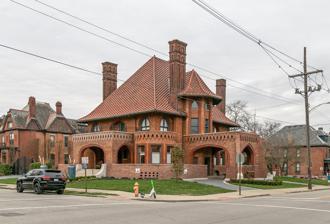
Building: Circus House
Country: United States of America
Year built: 1895
Historic house in Columbus, Ohio United States historic place Circus House U.S. Historic district Contributing property Location 755 Dennison Avenue, Columbus, Ohio Coordinates 39°58′37.780″N 83°0′33.674″W / 39.97716111°N 83.00935389°W / 39.97716111; -83.00935389 Area 7,414 sq ft (688.8 m 2 ) Built 1895 ( 1895 ) Architect Yost & Packard Website http://circushouse.com (archived copy) Part of Near Northside Historic District ( #80003001 ) Victorian Village The Circus House , also known as the Sells House, is a building in the Victorian Village neighborhood of Columbus, Ohio . The three-story, 7,414 sq ft (688.8 m 2 ) house was designed by Yost & Packard in an eclectic style, using elements from numerous architectural styles. It was built for the family of Peter Sells, one of the owners of the Sells Brothers Circus . The house is located at the northwest corner of Goodale Park , one of the first city parks in Columbus. Peter and Mary Sells' house was built in the 1890s, with influence from a family trip in 1891. The building was completed in 1895, and furnished with décor from the family's world travels. Peter Sells split from his wife in a widely publicized divorce in 1900, and he died in 1904. The house subsequently saw a range of commercial uses, from an office building to a daycare center, a fraternal order for commercial travelers, a nursery school, and an alcoholics' recovery house. In 1998, the house returned to single-family residential use, and each of the three owners have completed various renovations to the house during their ownerships. The house is a contributing property of the Victorian Village Historic District, overseen by the Victorian Village Commission, and the Near Northside Historic District , on the National Register of Historic Places . History Early and commercial uses The house in 1898 The house among others on Dennison Avenue, 1897 The house was commissioned in the 1890s by the circus owner Peter Sells of Sells Brothers Circus . Yost & Packard designed the house with influence from the Sells family trip to California in 1891. The dramatic rooflines, curved Moorish style windows, and terracotta-tile roof suggest a similar profile to that of a circus big top. The firm also designed the carriage house, occupied by the servants of the Sells family. The house was completed in 1895. Once settled in the new residence, the Sells' furnished the house with pieces from their travels around the world, creating a lavish and exotic feel to the interior. Sells built it to placate his wife Mary, who did not share his enthusiasm for the circus, animals, and the frequent travels the business involved. Mary was alleged to have taken an affair with William Bott, the wealthy owner of the Bott Brothers' Billiards and Saloon . Urban legends recall that the Sells kept lions or elephants in the house's basement or carriage house, and that a carousel was installed in the house's third floor, though no evidence supports the legends. The Sells family occupied the house until 1899, when Peter and Mary divorced due to her alleged infidelity. The ensuing divorce trial was front-page news, as Columbusites became fascinated with the scandalous circumstances the divorce was filed upon. Peter Sells gained the split from his wife in December 1900 and removed her from his home. Since Peter's death in 1904, the usage of the Sells Brothers house has varied greatly, ranging from a nursery school to the House of Hope for Alcoholics, a shelter house for recovering alcoholics, only from 1960 to 1961. The Columbus chapter of United Commercial Travelers was noted as an early good steward of the house. It was first used for offices in 1920; one of the owners was the local Fraternal Order of Police , from 1953 to 1959. In 1963, it became a daycare center, which operated until 1997. It was sold the next year for $429,000. Return to residential use Aerial view of the house, property, and carriage house After a long time in commercial use, the building once again became a private house for the Brownstein family after their 1998 purchase. Under their ownership, it was restored to a pristine condition, and was resold in 2008 with a list price of $1.4 million. The Hardings purchased the house; Fritz Harding, formerly a trustee of the Columbus Historical Society and a department chair at the Columbus College of Art and Design , reworked the interior to reflect its circus theme. Amid decorative additions, the family also installed a geothermal system and rainwater catchment cistern in the house. The Hardings finished repairs and subsequently moved to a quieter house, selling the Circus House for $1.55 million in December 2016. Its next owner, Weston Wolfe, altered portions of most of the house's rooms, staining the floor, painting trim, adding black quartz flooring in the entrances, switching out most of the light fixtures, and renovating the two first-floor bathrooms. Weston also installed a 20-by-38 ft. pool at the house in 2017, finished a bathroom on its second floor, and added a kitchen on its third floor. In June 2019, the house was back on the market – Wolfe had sold his business and filed for bankruptcy, with nearly all of his debts from the house. In January 2020, Huntington Bank foreclosed on the property; around this time the house was broken into by vandals at least once. Wolfe had hoped to use the house to entertain customers for his insurance company, though instead it led clients to believe Wolfe did not need their business in order to be successful. During Wolfe's ownership, the house fell into extreme disrepair, with trim and mantelpieces torn off, tile and flooring removed, plumbing and mirrors smashed, and the electrical line to the house severed, among other damage estimated at $1 million. At foreclosure, the house was put up for auction, though failed to attract its minimum bid. It was relisted in July 2020 without a minimum. The Henry family then purchased the house for $873,400. The new owners estimated a repair at at least the cost of sale, and hired an architect and a designer to restore it. Fritz Harding estimates the house is eligible for the National Register of Historic Places , and hopes the current owner's renovations will lead to its listing. The new owners planned to live in the house, rent out the first floor for events, use the third floor as a short-term rental, and convert the carriage house into a permanent meeting space for Riegel Financial, which Paige Henry is president of. The renovations involved replacing the electrical service and wiring, pouring concrete for a remaining dirt portion of the basement floor, repairing plumbing and gas lines, replacing its geothermal unit, and adding solar panels to the garage roof. Decorative changes included wallpaper, murals, redoing the staircase, and restoring fireplaces. The work was completed by March 2022. Attributes and design The carriage house at 217 Buttles Avenue The eclectic building is widely considered one of Columbus's great houses, designed by perhaps its most famous architects. The Circus House is usually credited to Frank Packard, though designs are signed by his firm Yost & Packard , with George Henry Bulford surmised as a major contributor to the design. The architects utilized elements of High Victorian Gothic , Mission Revival and French chateau design, sometimes also called "Circus Gothic". The house stands out on Dennison Avenue with its steep red-tile roof, flared out like a circus tent. The three-story house features a pair of round first-floor rooms which have exterior brick cornices resembling the fringe of a circus tent. The house has 7,414 sq ft (688.8 m 2 ) divided into twelve rooms, including four bedrooms, five full bathrooms, and two half-baths. It has geothermal heating and solar panels atop the garage. The house has changed throughout its ownerships, including with the removal of its three front-facing dormer windows some time before 1973. Before 1965, the house's east-facing porch was simply repaired, with a decorative cornice removed. The cornice was recreated during the house's 2020-2022 renovation. The Circus House includes its own 1,656-square-foot carriage house at the neighboring 217 Buttles Avenue. During their ownership, the Hardings renovated the carriage house into a two-bedroom, 2.5-bath home to allow for its use as a guest and rental space. They commissioned a four-car garage (finished in 2011) and large patio nearby, with an outdoor fireplace and 30-ft. chimney, resembling the chimneys that are part of the Circus House. Wolfe purchased the carriage house separately from the Hardings in 2017 for $480,000, and attempted to sell it in April 2019 for $650,000, relisting for $525,000 in 2020. The Henrys purchased the building months after buying the main house, and began renovation in early 2022. The Circus House has been included in numerous home tours in the area including the Short North Tour of Homes & Gardens. It has been the location for prominent gatherings, like an After-School All-Stars event with Arnold Schwarzenegger in March 2017, and other activities including art exhibits and filming for a music video and a horror movie. A chest of circus memorabilia, which once belonged to Willie Sells (a brother of Peter), is kept in the house and always sold with it. The chest first came to the house during the Brownsteins' ownership, when it was given to them by a neighbor. See also Toledo and Ohio Central Railroad Station , built in the same year and similar style by the architects References